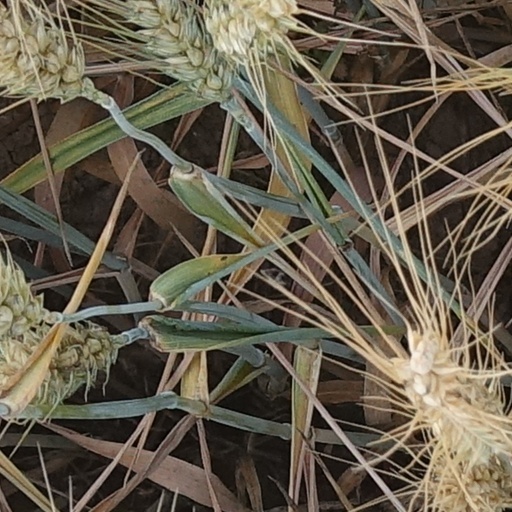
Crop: wheat